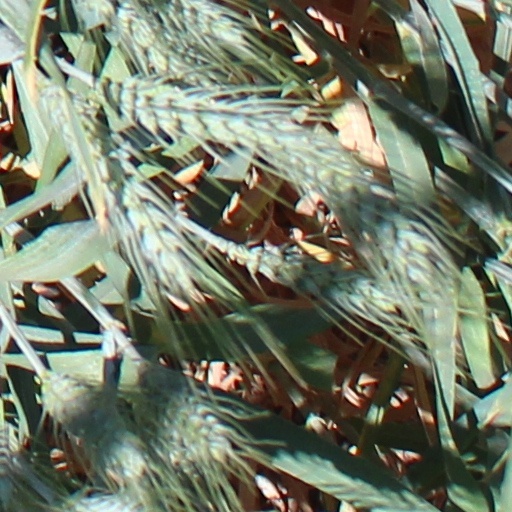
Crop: wheat